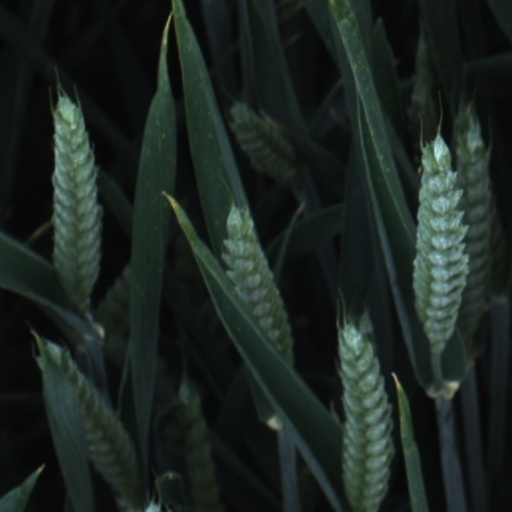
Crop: wheat